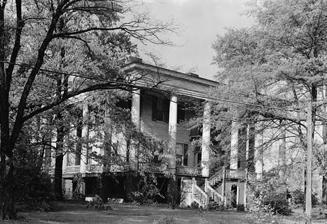
Building: Tupper-Barnett House
Country: United States of America
Year built: 1832
Historic house in Georgia, United States United States historic place Tupper–Barnett House U.S. National Register of Historic Places U.S. National Historic Landmark HABS photo, 1940 Show map of Georgia Show map of the United States Location 101 US 78B, Washington, Georgia Coordinates 33°44′14″N 82°44′28″W / 33.73730°N 82.74103°W / 33.73730; -82.74103 Built c. 1832 Architectural style Greek Revival, Federal NRHP reference No. 72000411 Significant dates Added to NRHP April 11, 1972 Designated NHL November 7, 1973 The Tupper-Barnett House (also known as Bennett House or Barnett Tupper McRae House ) is a historic house located at 101 US 78B in Washington, Georgia . Built as a high-end Federal style residence, it was augmented about 1860 with one of the nation's finest examples of a full peristyle Greek Revival colonnade. It was declared a National Historic Landmark on November 7, 1973. Description It stands near the center of Washington, at the northwest corner of United States Route 78B and Allison Street. It is a two-story wood-framed structure, set on a high foundation. It is completely encircled by a two-story colonnade of fluted Doric columns, which are supported by brick piers, providing a covered walkway under the porch. Access to the main entrance is provided by a projecting open porch with stairs extending to the sides. Its main facade behind the colonnade is five bays wide, with the main entrance in the center bay, flanked by sidelight windows and topped by an arched transom window. Above the entrance is a second door with similar styling, which opens onto an iron balcony. The interior of the house follows a typical Federal period center hall plan, with a pair of rooms on each side on each floor. The front parlors on the main floor have exceptionally high quality woodwork with elaborate details, while other rooms have simpler detail but still high quality. History The house was built around 1832 by William H. Pope, and eventually came into the ownership of Henry Tupper , who in about 1860 added the colonnade. This work was done in such a seamless way that it is difficult to discern that it was in fact a later addition. In the early 20th century the house was owned by Edward Augustus Barnett, a mayor of Washington. See also List of National Historic Landmarks in Georgia (U.S. state) National Register of Historic Places listings in Wilkes County, Georgia References